Seaside Heights, New Jersey

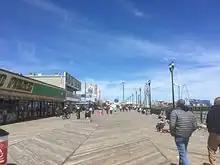
Seaside Heights boardwalk looking toward Casino Pier in 2017

In 1915, Senate Amusement Company of Philadelphia planned to build an ocean-side attraction in Seaside Heights within feet of the border to Seaside Park. Their plan was to build a covered pier to house a carousel. The structure was built in 1915 under the direction of Joseph Vanderslice of Senate Amusement Company. Budget issues stalled the project in 1916, and the amusement ride and building was subsequently sold to Frank Freeman. The combination of the completion of the Toms River Bridge on October 23, 1914, and the DuPont Avenue carousel and boardwalk are what likely led to the 159% population growth shown between the 1920 and 1930 censuses in Seaside Heights.